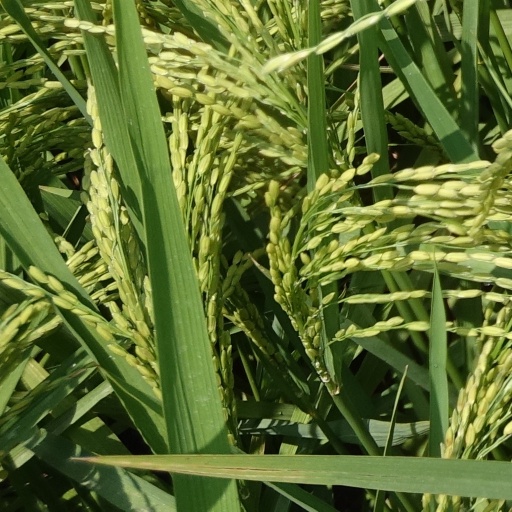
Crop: rice